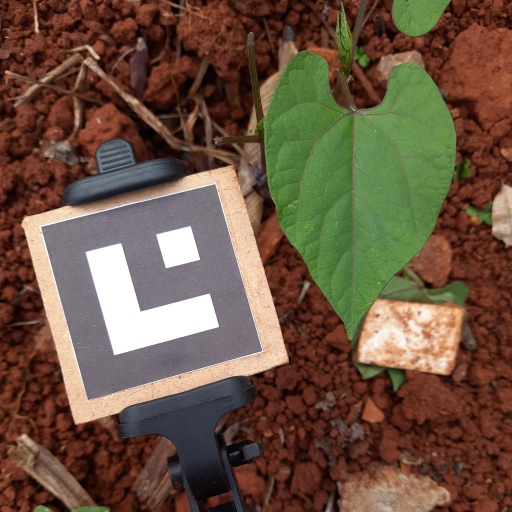
Observations: flat surface, no eating holes, under cloudy sky